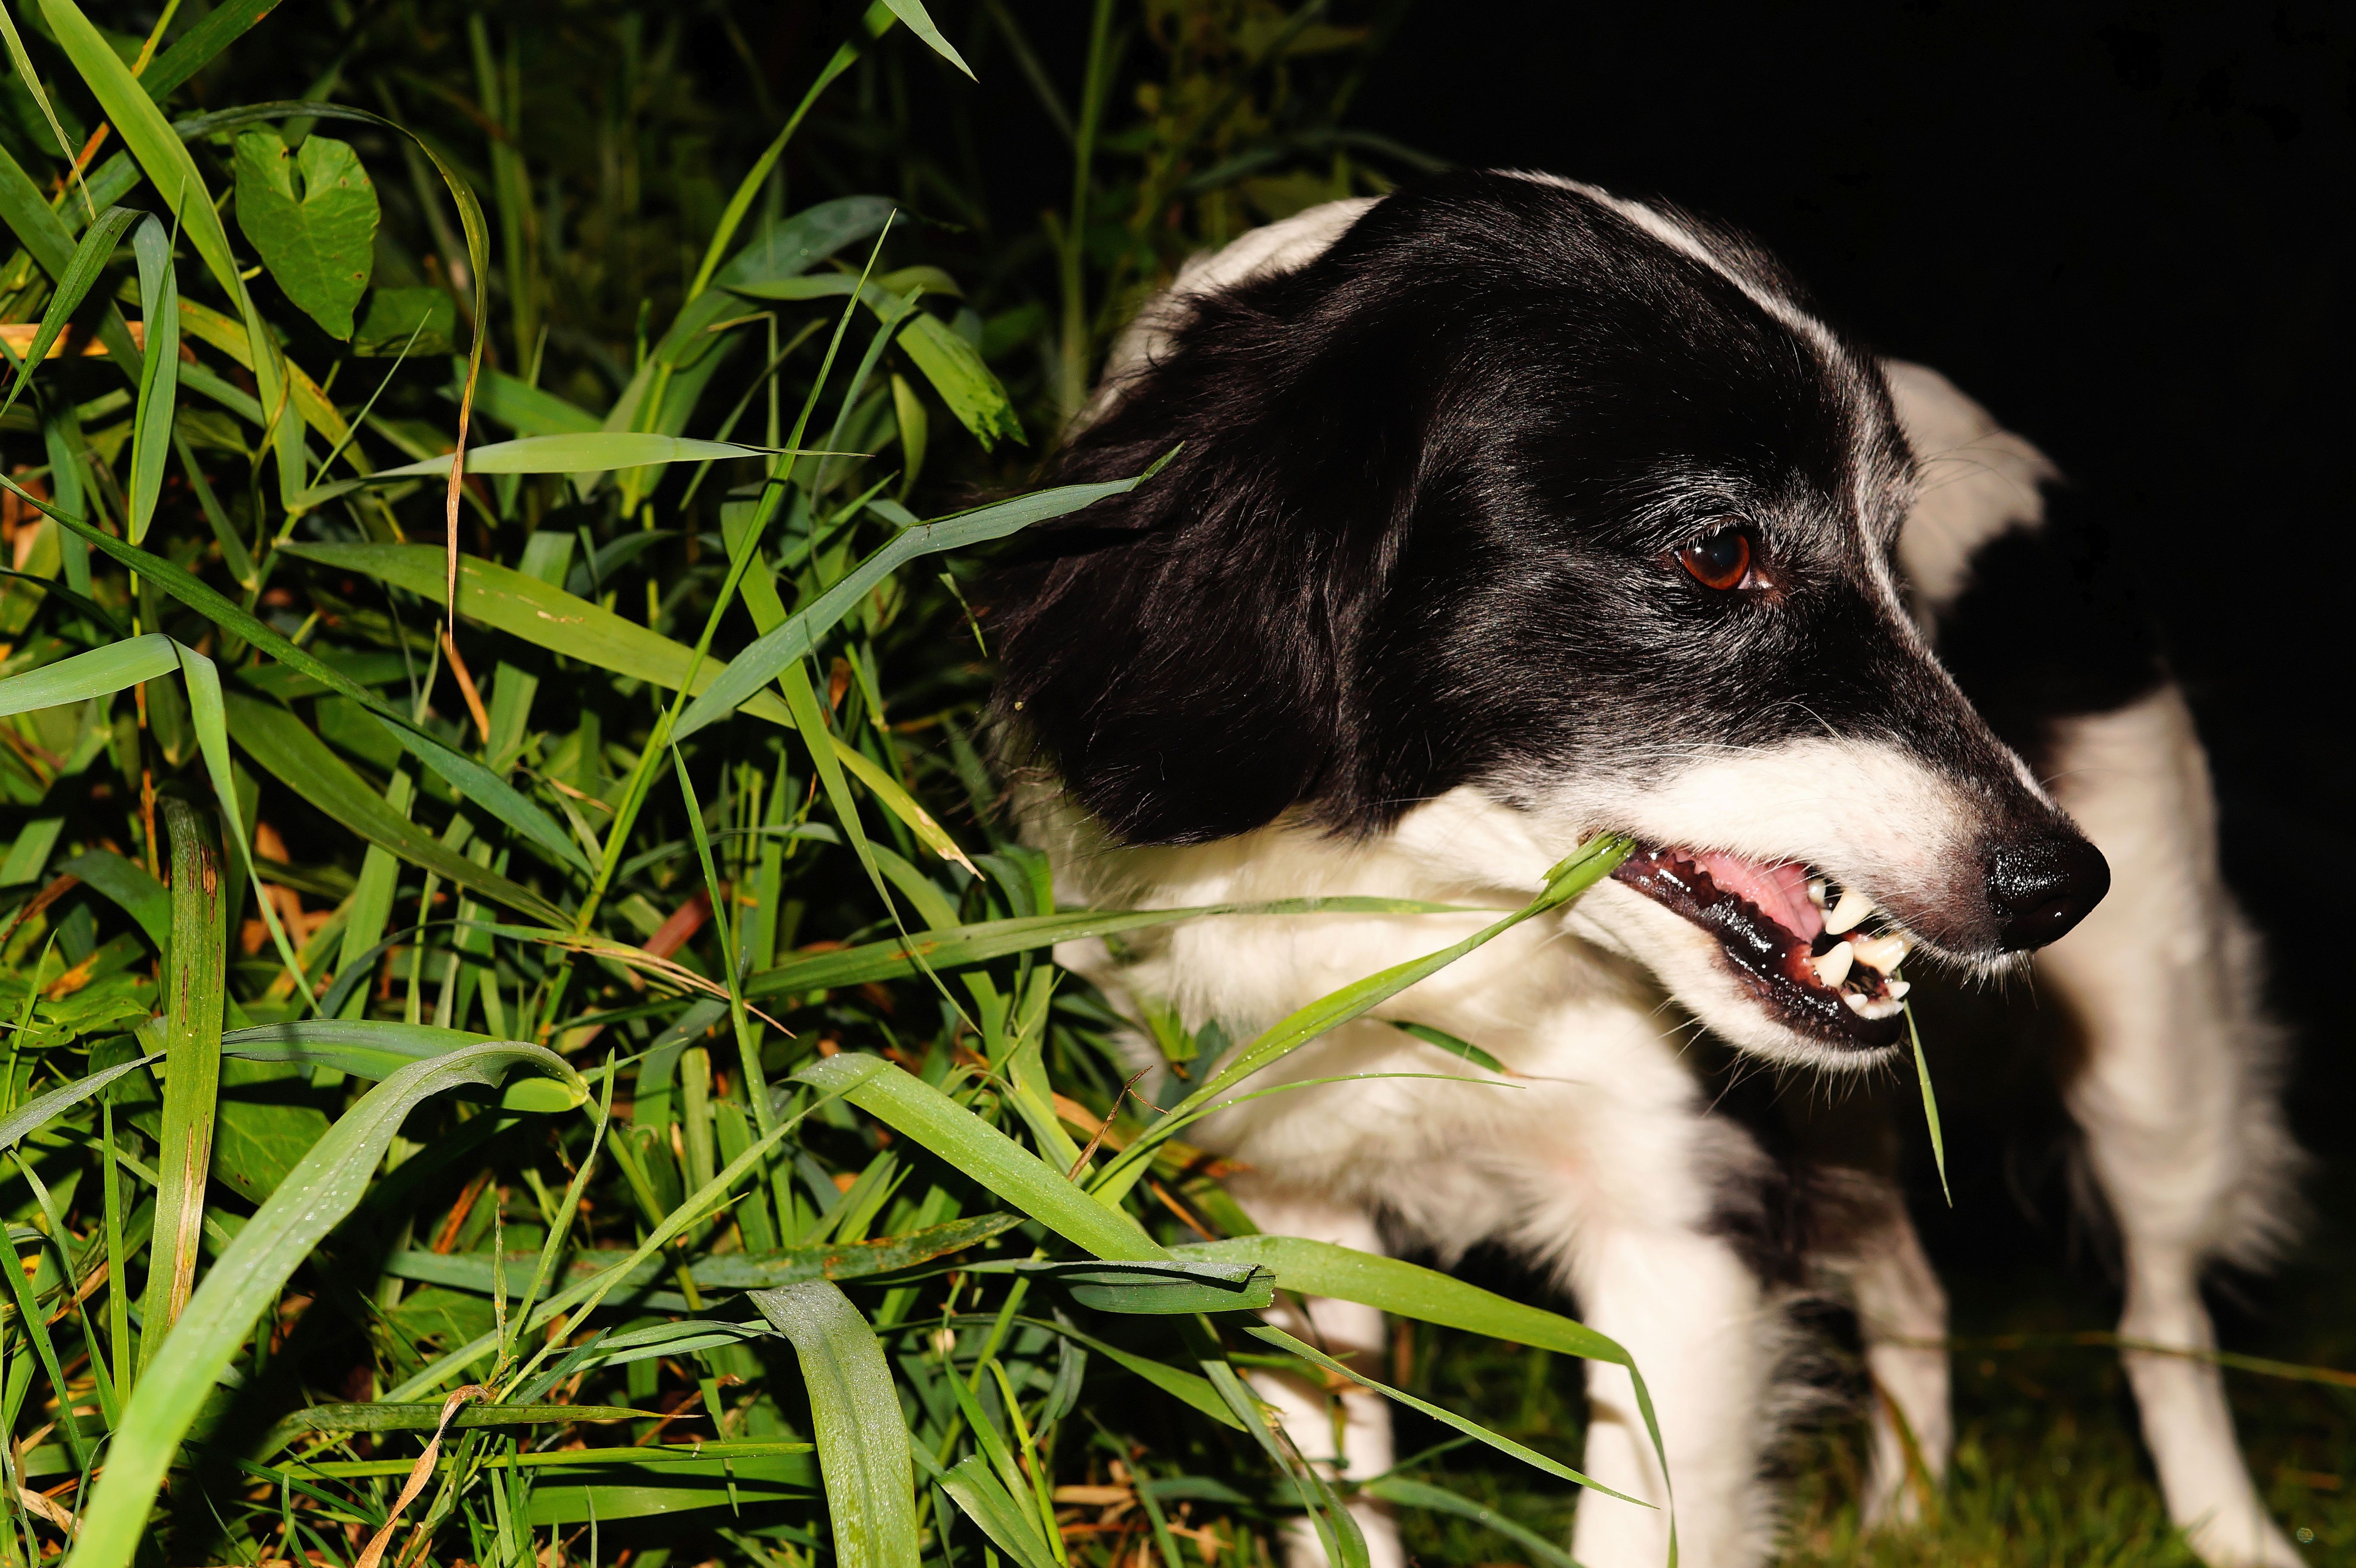
grass, white, puppy, dog, pet, fur, mammal, black, garden, eat, at night, border collie, snout, hybrid, vertebrate, dog like mammal